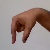
The image shows a hand gesture representing the letter 'Q' in Indian Sign Language.